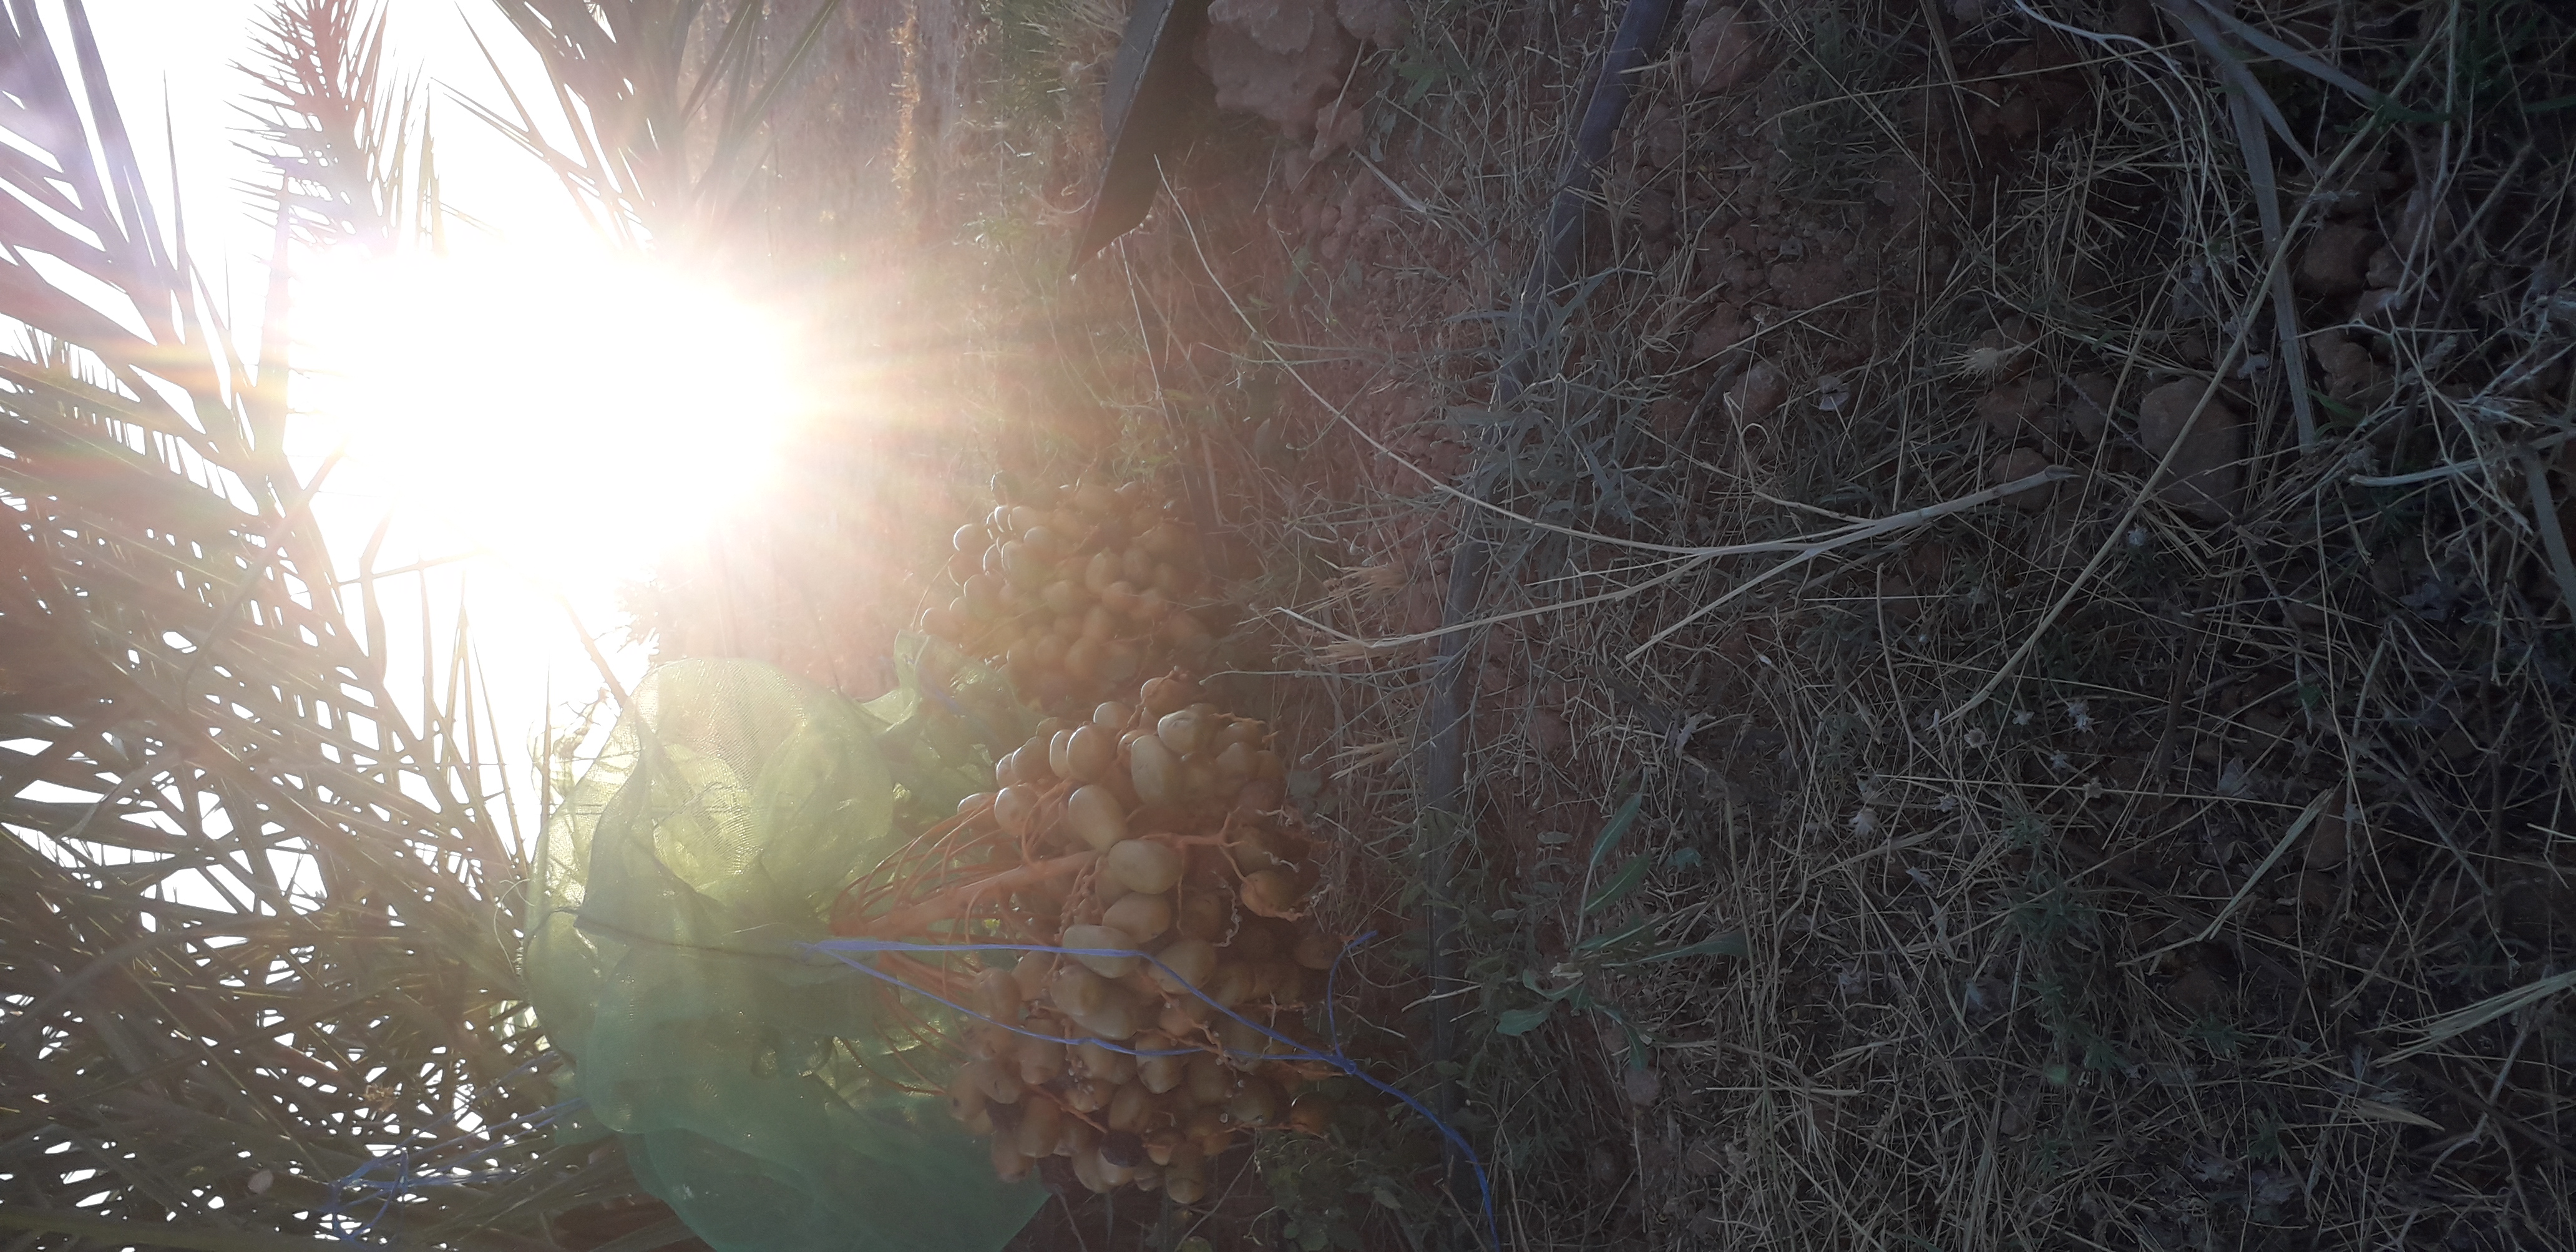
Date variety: Boufagous